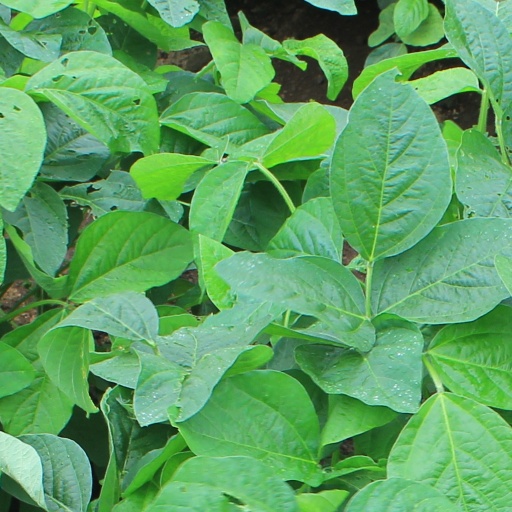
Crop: soybean